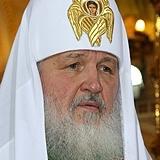
Age: 62